Landsat program

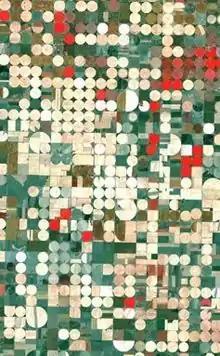
A false-color image of irrigated fields near Garden City, Kansas, taken by the Landsat 7 satellite

Landsat data provides information that allows scientists to predict the distribution of species, as well as detecting both naturally-occurring and human-generated changes over a greater scale than traditional data from field work. The different spectral bands used on satellites in the Landsat program provide many applications, ranging from ecology to geopolitical matters. Land cover-determination is a common use of Landsat imagery around the world.